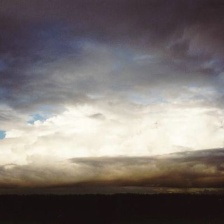
Cloud type: Stratocumulus